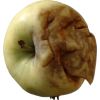
Label: Apple hit 1